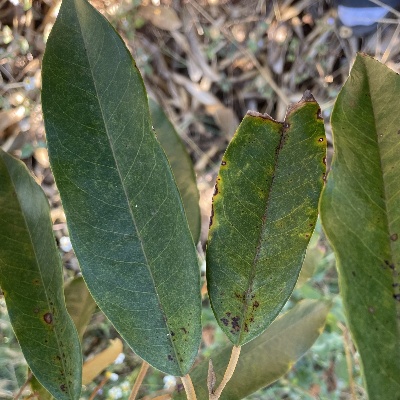
Label: Leaf_Phomopsis